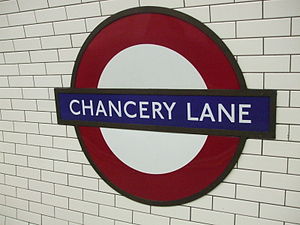
Chancery Lane Station / Galleri
Chancery Lane Station er en London Underground-station i det centrale London. Den er på Central line mellem St. Paul's og Holborn Stationer. Beliggenheden er i krydset mellem High Holborn, Hatton Garden og Gray's Inn Road, med indgange fra gangtunneller, der giver adgang til billetkontoret under kørebanen. Stationen ligger i takstzone 1.